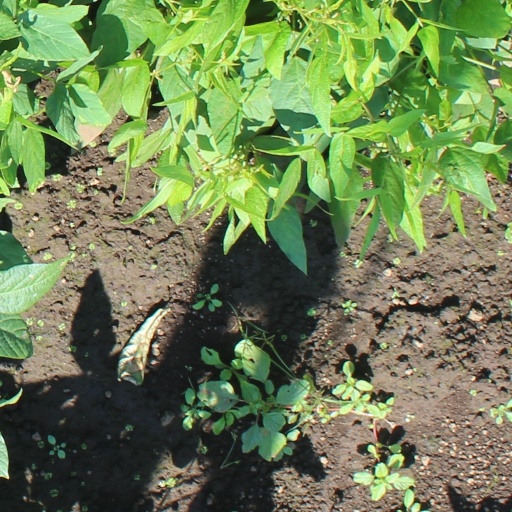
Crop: soybean